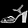
Label: Sandal